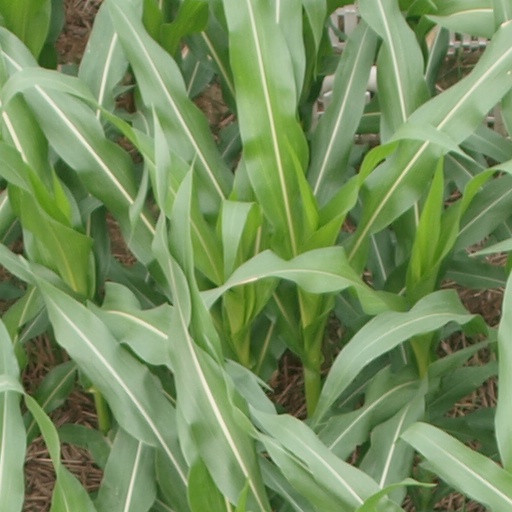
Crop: maize; corn